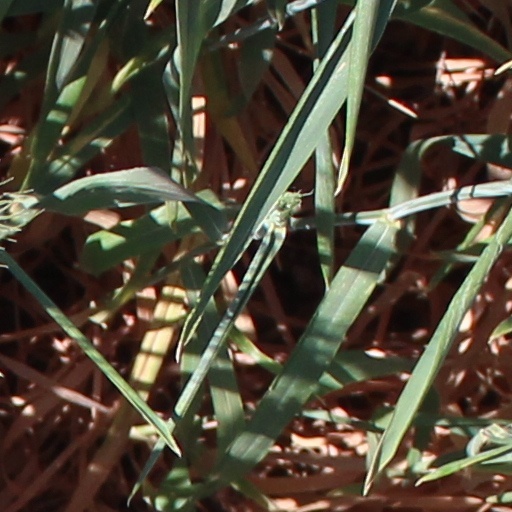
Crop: wheat